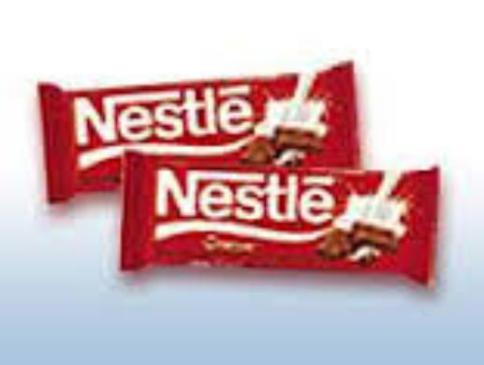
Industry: Food